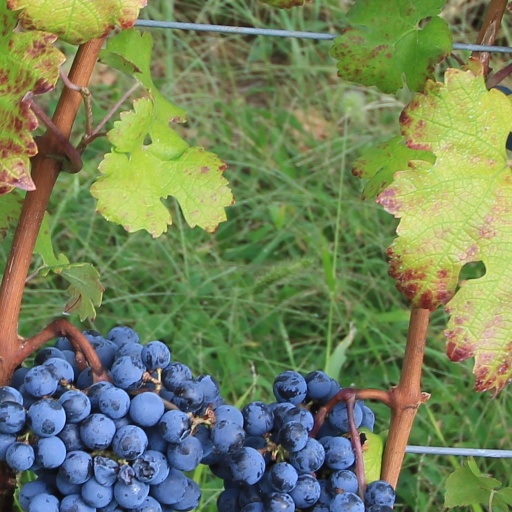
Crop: grape